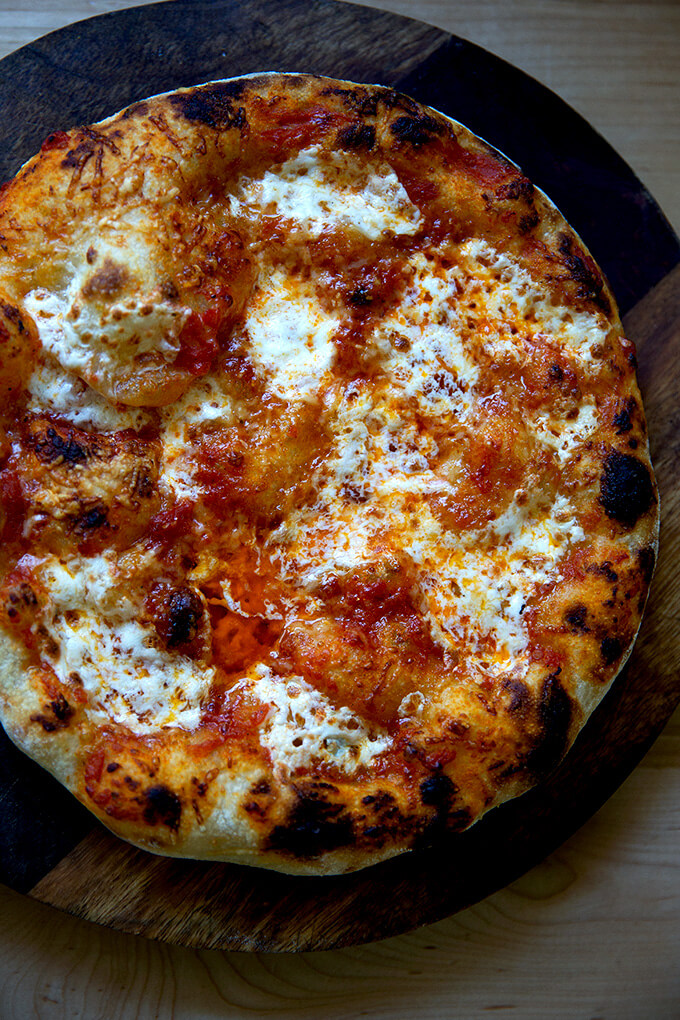
Dish: pizza